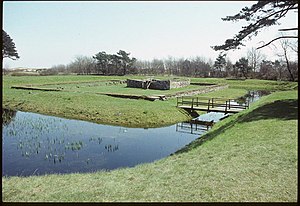
Falsterboprammene
Prammene blev fundet i voldgraven ved ruinen af Falsterbohus.
Falsterboprammene eller Falsterbopråmarna er vragene af seks pramme fra 1200-tallet, som blev fundet under en udgravning i 1911 af den sydlige voldgrav ved ruinen af Falsterbohus.